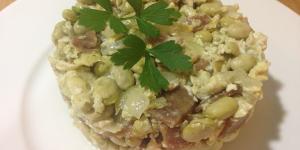
revuelto de habas con jamon